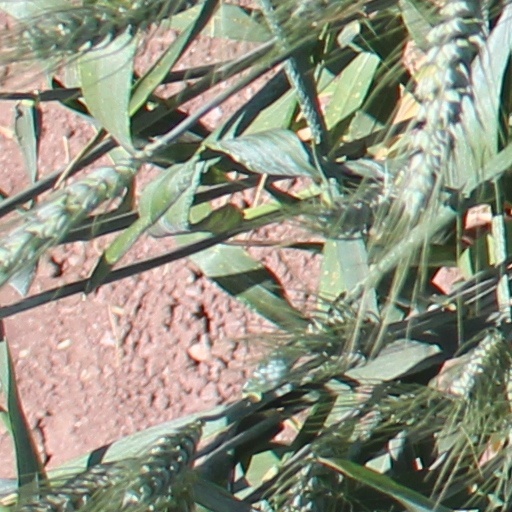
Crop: wheat